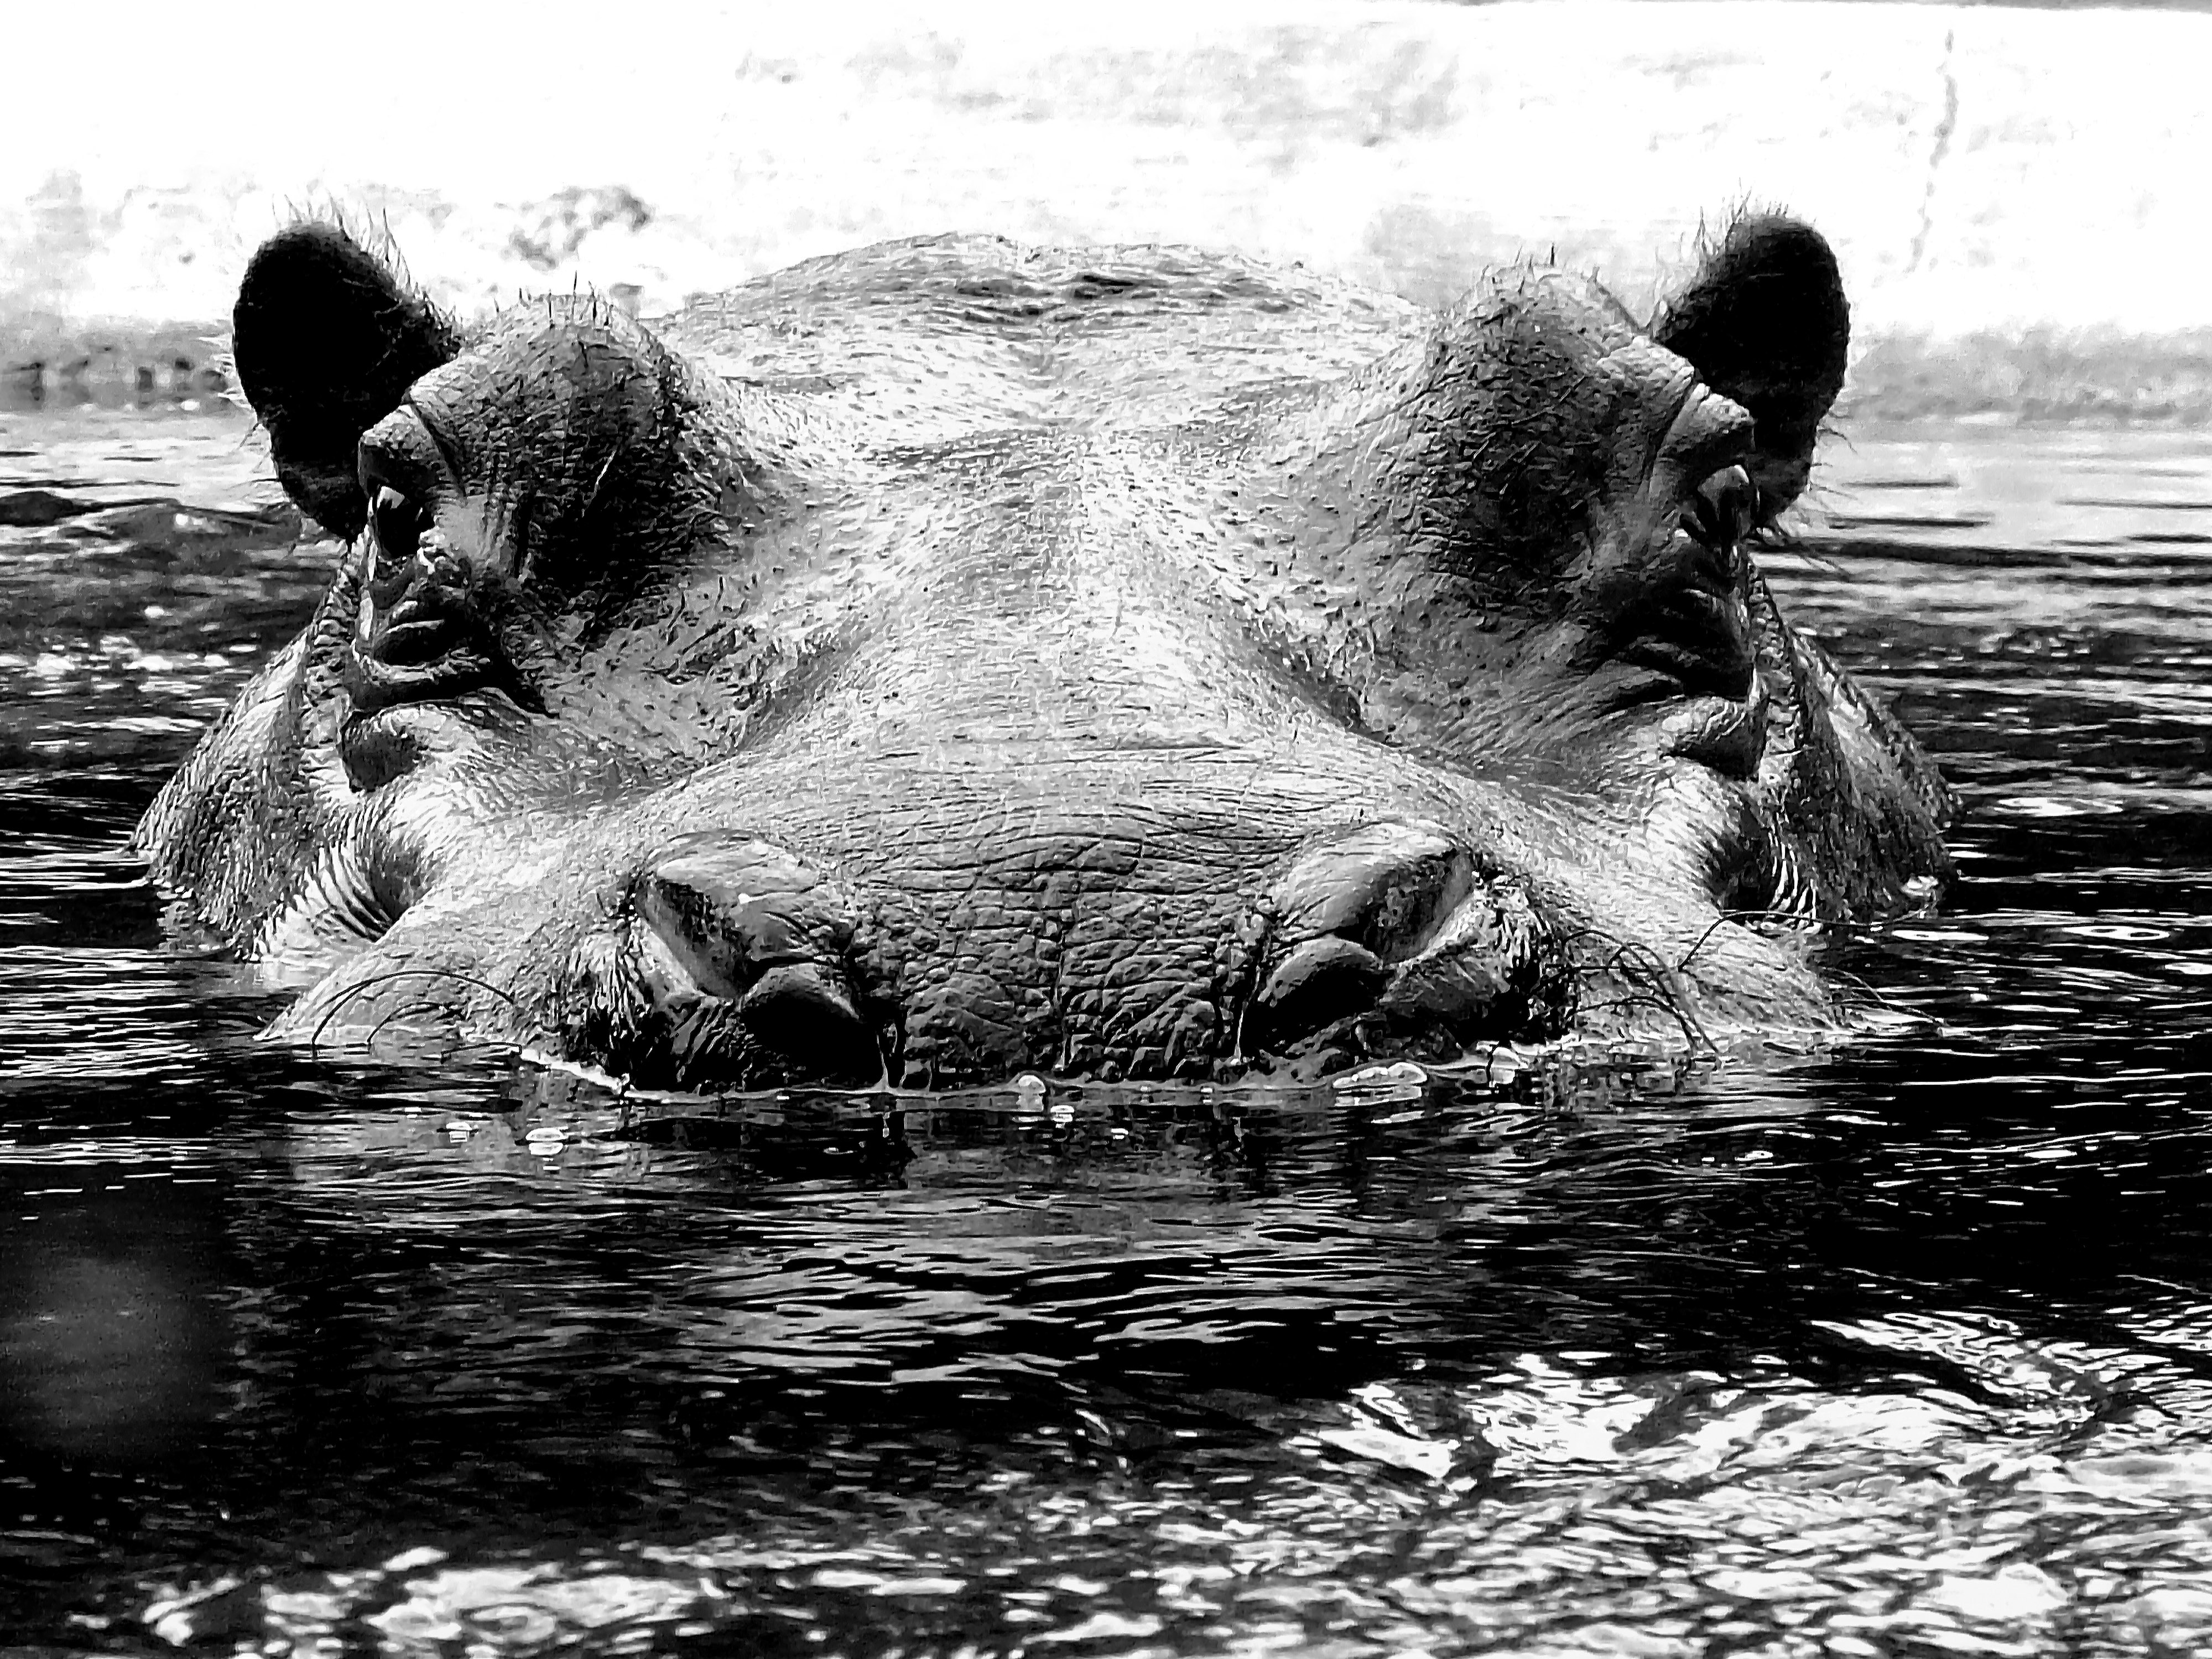
water, nature, black and white, river, pond, wildlife, zoo, mammal, monochrome, vertebrate, large, massive, hard, animal world, hippopotamus, hippo, berlin center, monochrome photography